Zawiyet Sidi Boushaki

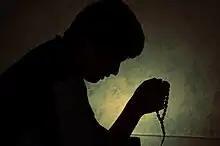
Misbaha for Tasbih.

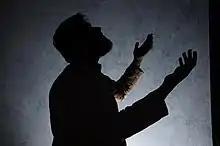
Raising hands in Dua

The Talibe who intended to be initiated in the ascetic and transcendent way of this Sufi zawiya had to follow a spiritual path based on the Dhikr, the Wird, and the Wazifa in order to follow the path of the Murids and the Saliks.